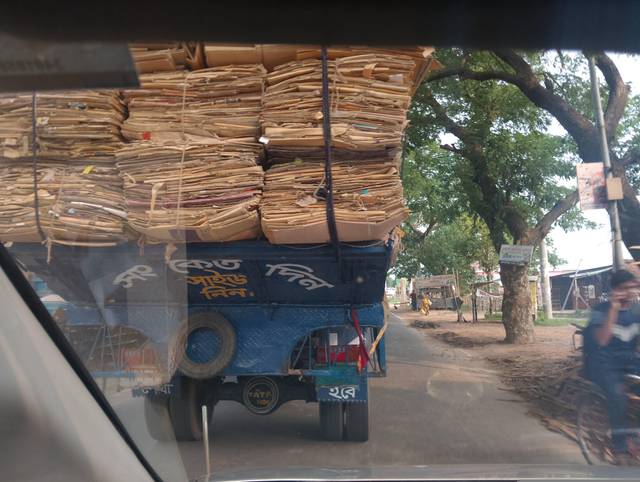
Region: Bangladesh
Coordinates: 23.68, 88.81